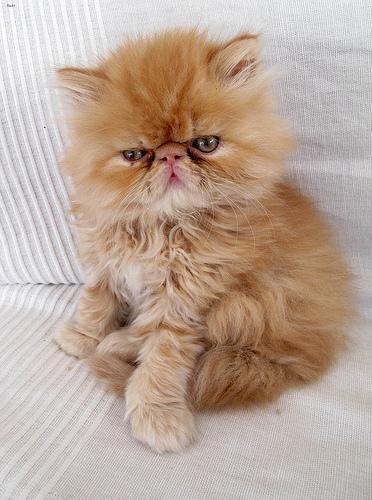
Persian